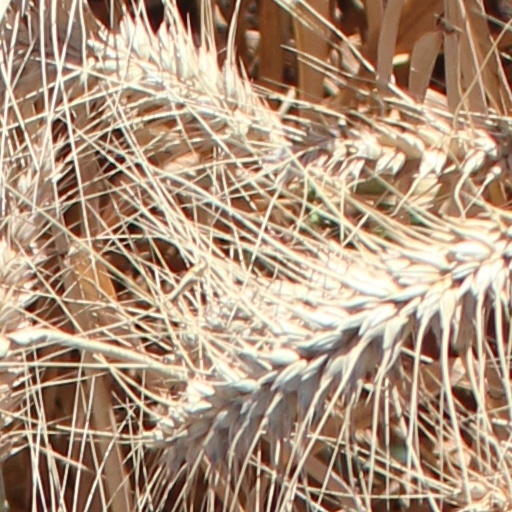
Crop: wheat